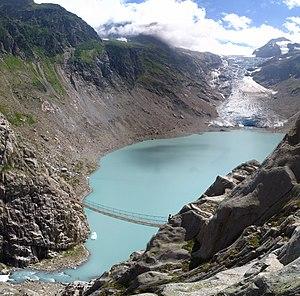
En regardant le pont et glacier de Trift, Gadmen, Suisse. Italiano: Guardando verso il ponte e ghiacciaio del Trift, Gadmen, Svizzera. This is a retouched picture, which means that it has been digitally altered from its original version. Modifications: The stitch uses a portion of area copied over from 6081-6083 located in the center-horizonal and top-half-vertical. I also filled in sky above that portion..
Le glacier de Trift se trouve à l'extrémité orientale du canton de Berne en Suisse. Il mesure six kilomètres de long et sa largeur atteint trois kilomètres dans sa partie supérieure, et 500 mètres près de la langue glaciaire. Au total, le glacier couvre une surface d'environ 15 km².
Le pont du Trift est un pont suspendu piétonnier franchissant le Triftwasser à proximité du glacier de Trift, dans le canton de Berne en Suisse. Long de 170 m, il est suspendu à 100 m au dessus du vide. Un premier pont avait été construit en 2004 mais il a été remplacé en 2009.
Les Alpes uranaises sont un massif montagneux situé dans la partie centrale des Alpes en Suisse. Elles sont à cheval sur les cantons du Valais, de Berne, d'Uri, d'Obwald, de Nidwald et de Lucerne.